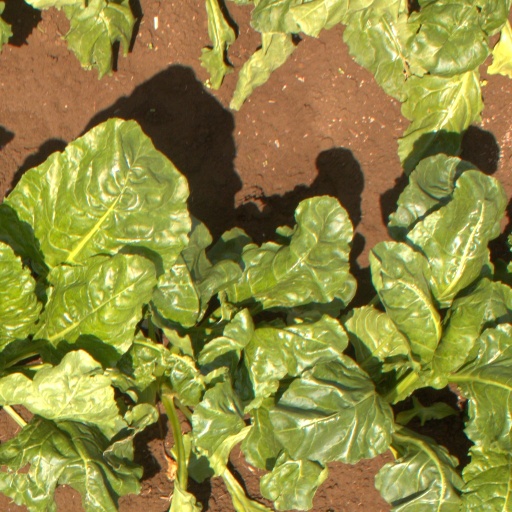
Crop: sugar beet